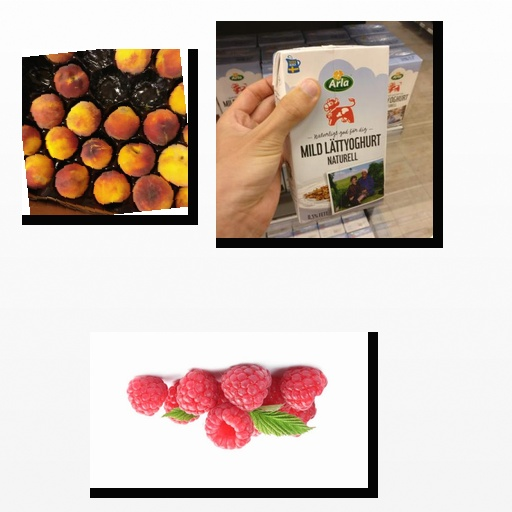
Food items: raspberry, peach, natural_low_fat_yogurt